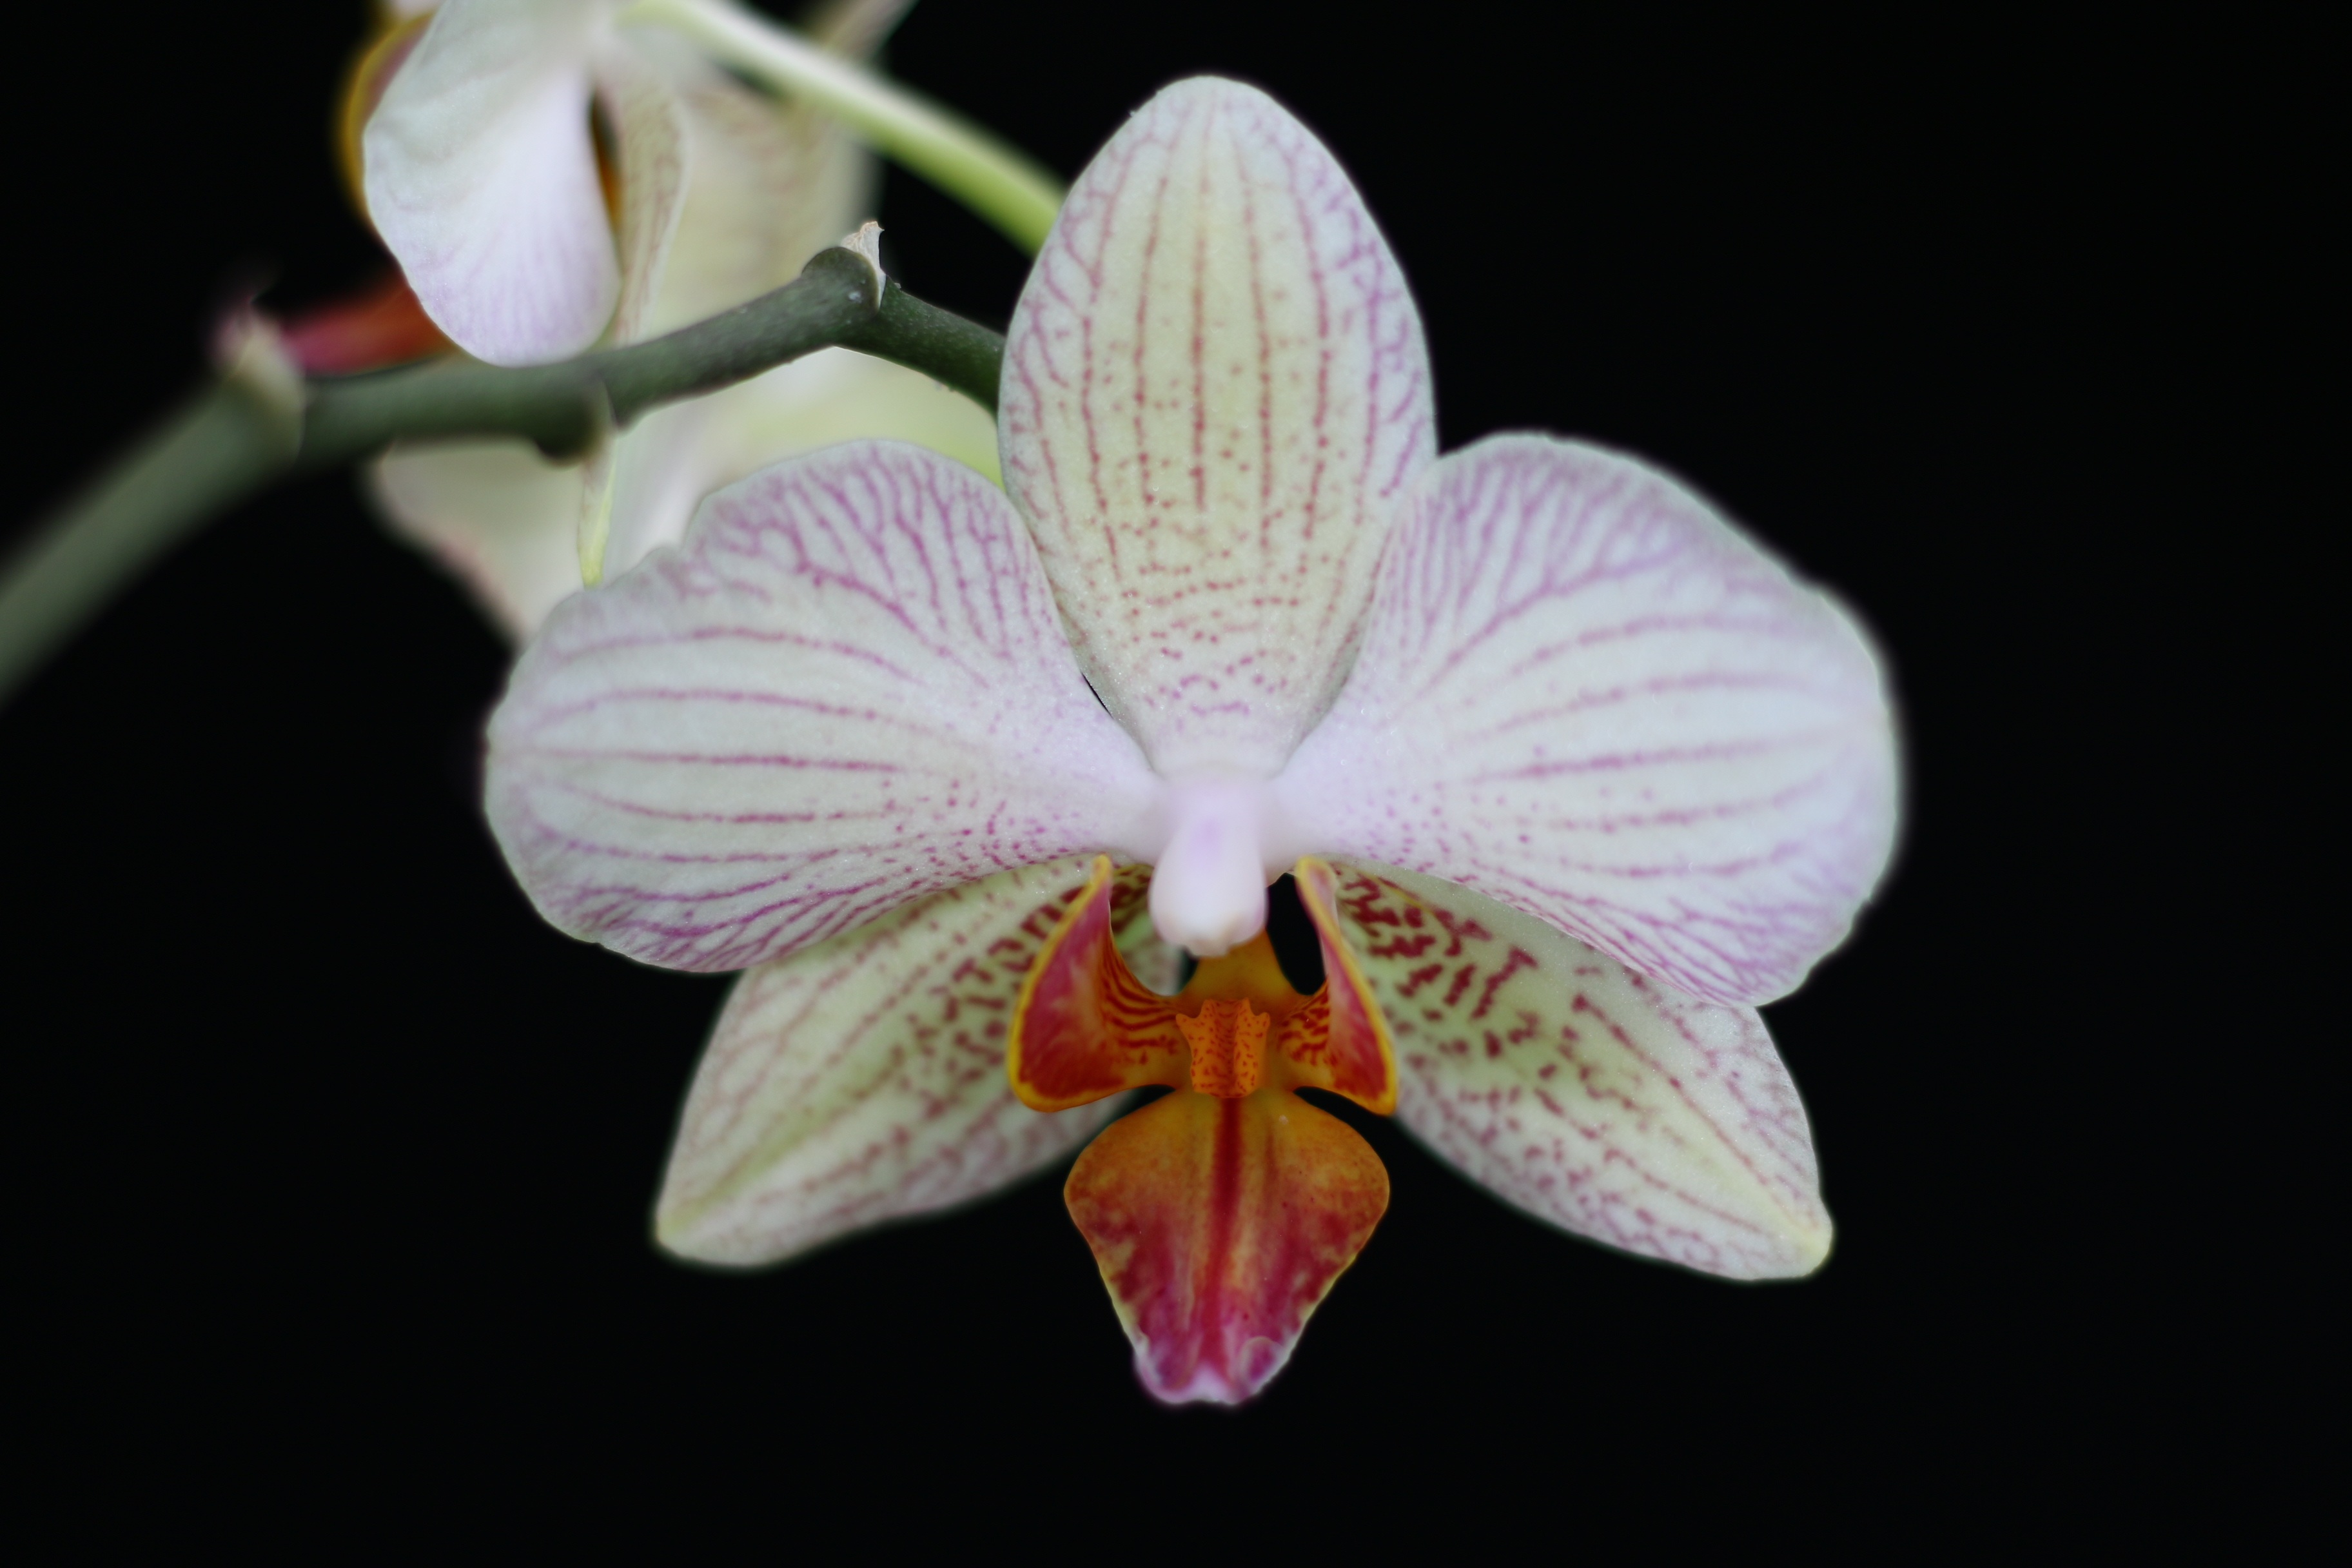
nature, plant, white, flower, petal, botany, flora, orchid, iris, eye, macro photography, flowering plant, cattleya, land plant, moth orchid, christmas orchid, cattleya labiata, phanelopsis